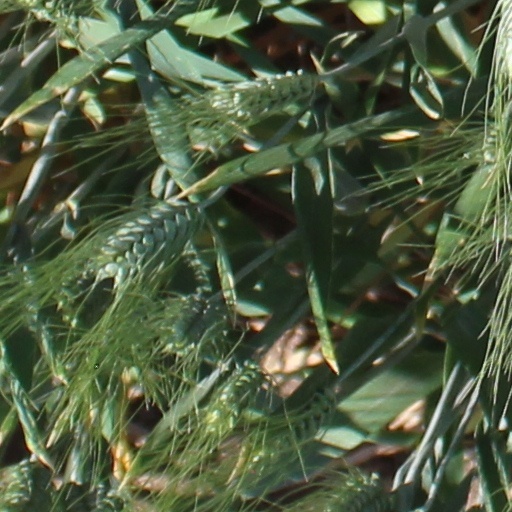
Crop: wheat